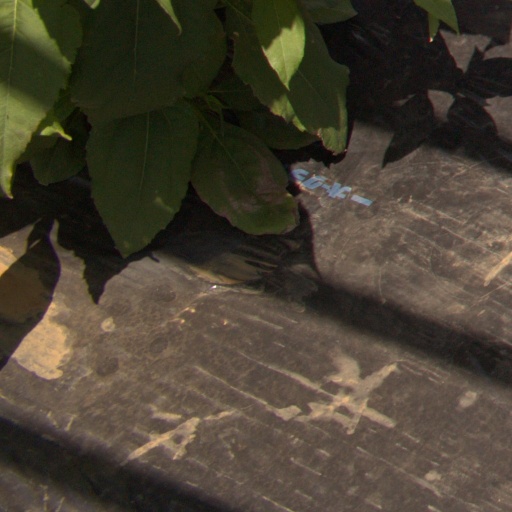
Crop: Jerusalem artichoke